Warhammer 40,000

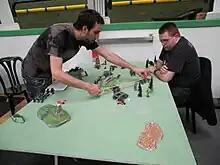
Distances must be measured with measuring tape as there is no grid.

At the start of a game, each player places their models in the initial deployment zones at opposite ends of the playing field. The players roll dice to determine who takes the first turn.